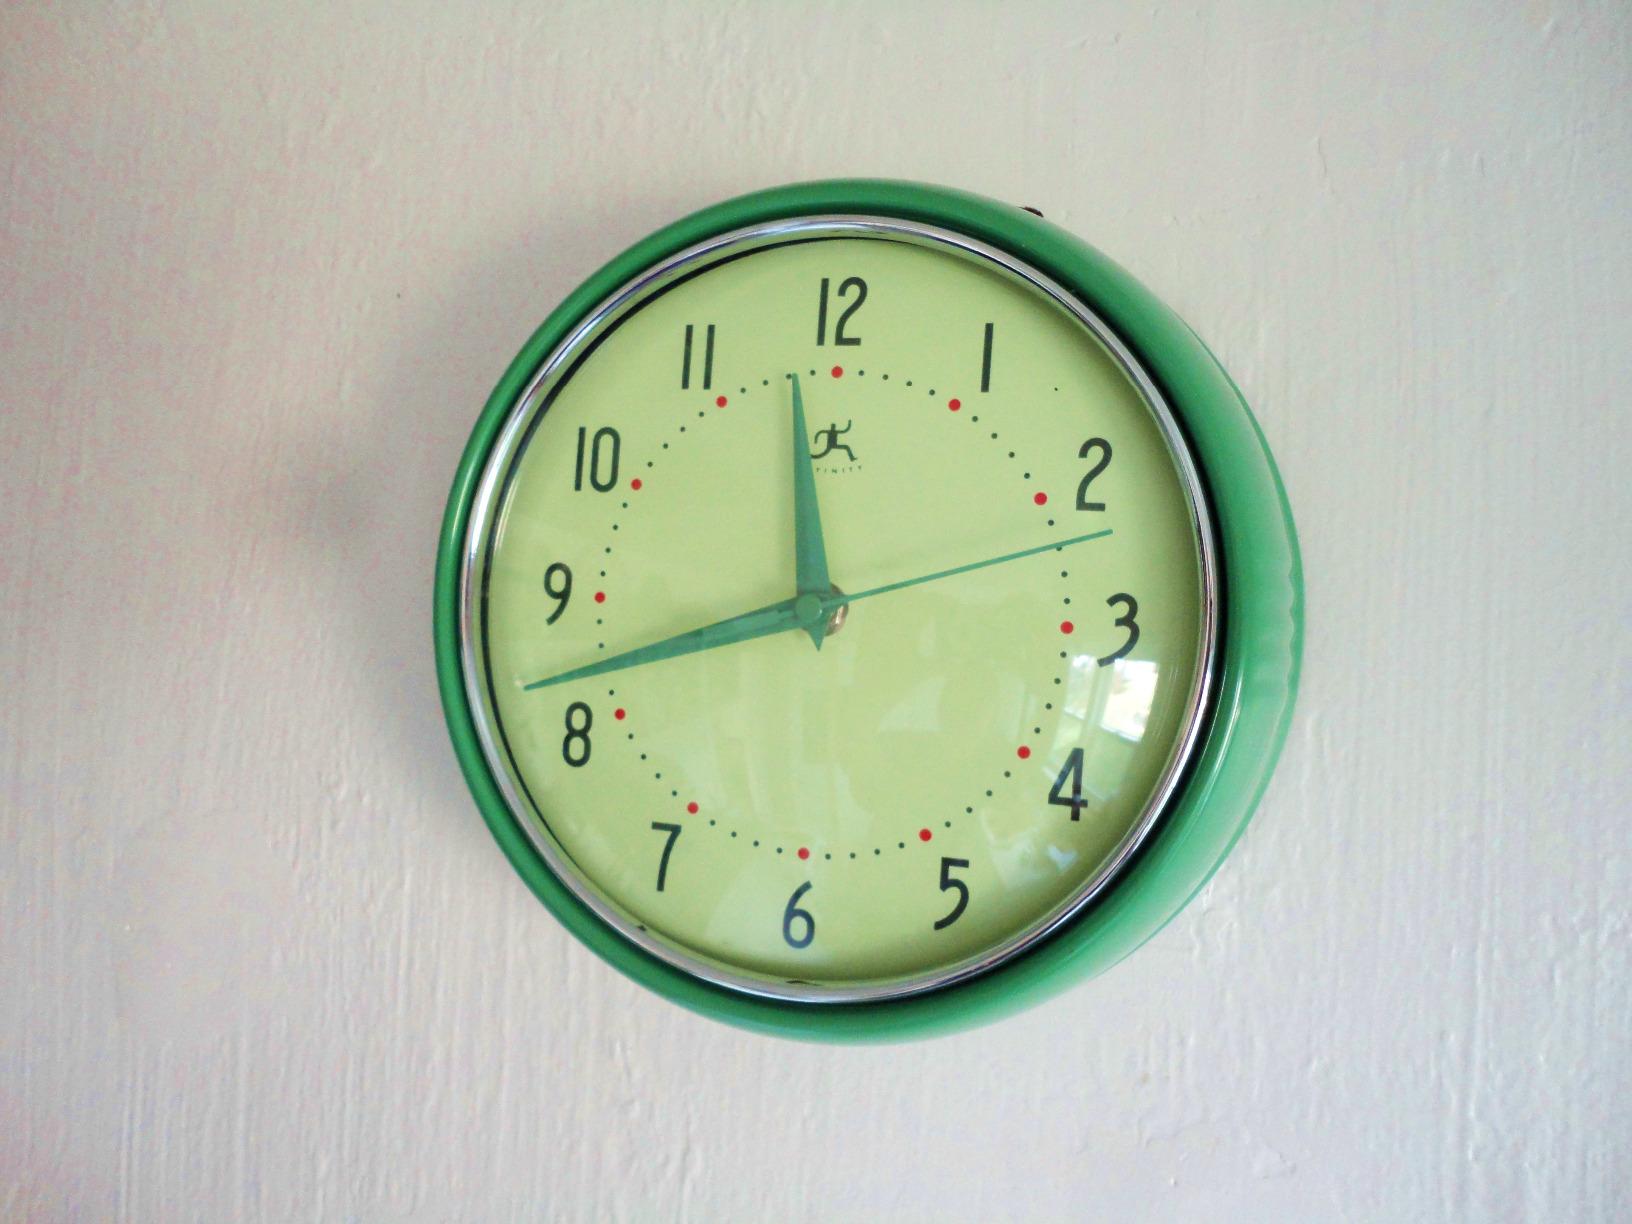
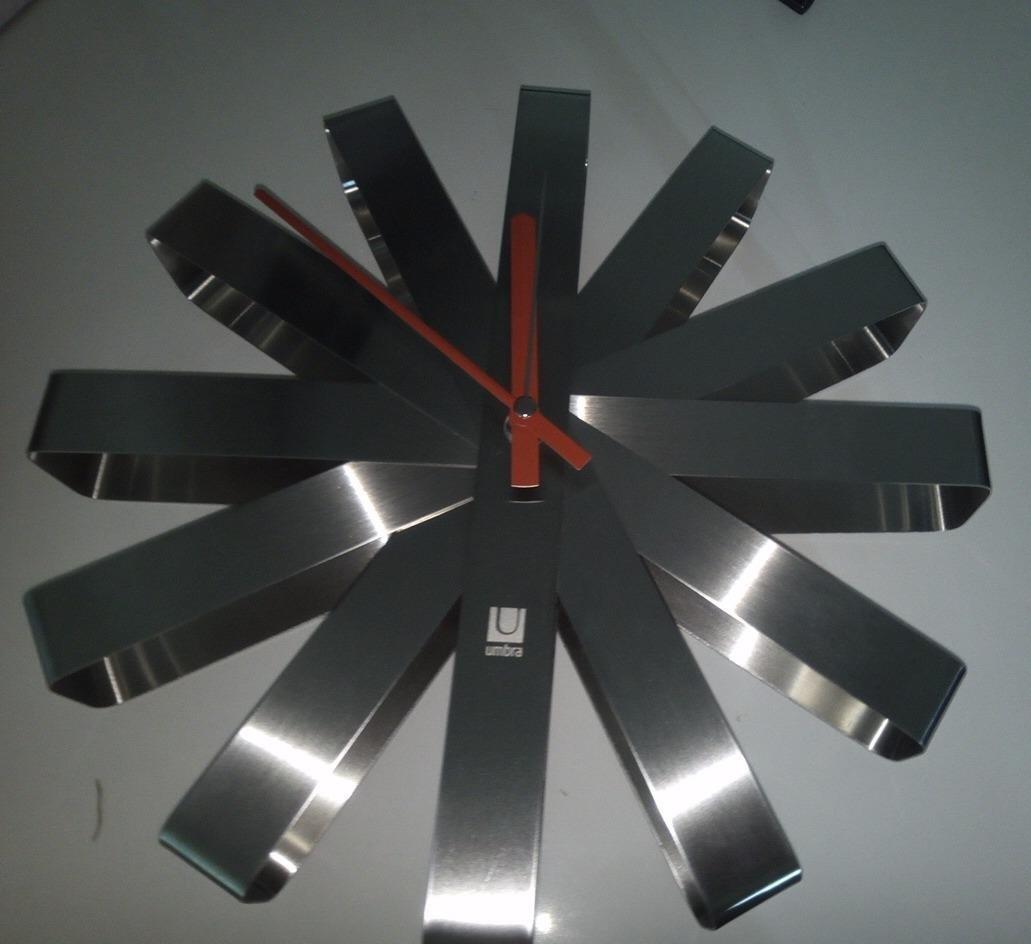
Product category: clock
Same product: no